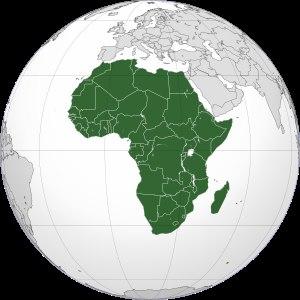
Le système médical adventiste regroupe les établissements médicaux gérés par le mouvement protestant de l'Église adventiste du septième jour. Il se compose d'environ 170 hôpitaux et sanitariums, 430 cliniques et dispensaires, ainsi que 160 orphelinats, maisons de retraite et écoles d’infirmiers. Ses prémices remontent à la fondation de l'Église adventiste du septième jour sous l'impulsion d’Ellen White et de John Harvey Kellogg.
La franc-maçonnerie en Afrique est active depuis le XVIIIᵉ siècle mais reste au XXIᵉ siècle un espace à faible densité maçonnique au regard de sa population. Elle connait des interdictions politico-religieuses au cours de son histoire mais voit un nouveau dynamisme se développer vers la fin du XXᵉ siècle, malgré les attaques régulières des courants religieux. Héritière de l’action des francs-maçonneries occidentales, elle est largement marquée par la colonisation européenne. Son influence est très diverse selon les états, elle est surtout présente dans les milieux urbains et élitaires. Depuis le début du XXIᵉ siècle, elle connait un phénomène de construction d'une « afro-maçonnerie » avec l'arrivée des loges de Prince Hall et la revue de certains rites maçonniques dans une perspective africaine.
Cet article est une liste des États souverains et des territoires dépendants d'Afrique. Elle compte à la fois les États pleinement reconnus, les États dont la reconnaissance est limitée et les territoires dépendants d'États africains et non africains. Elle recense 54 États souverains et 10 territoires non souverains.